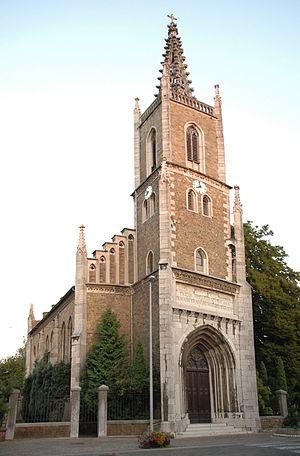
Cette page regroupe l'ensemble du patrimoine immobilier classé de la ville belge d'Eupen.